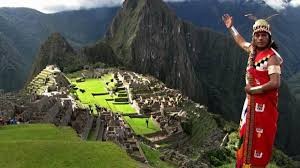
Landmark: Machu Picchu